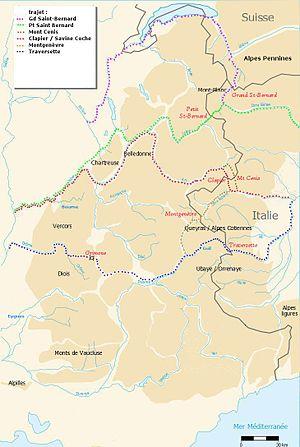
Plusieurs hypothèses envisageées du trajet réalisé par Hannibal lors de sa traversée des Alpes en 218 av. J.-C. Italiano: Varie ipotesi per il viaggio intrapreso da Annibale quando ha attraversato le Alpi nel 218 aC. AD